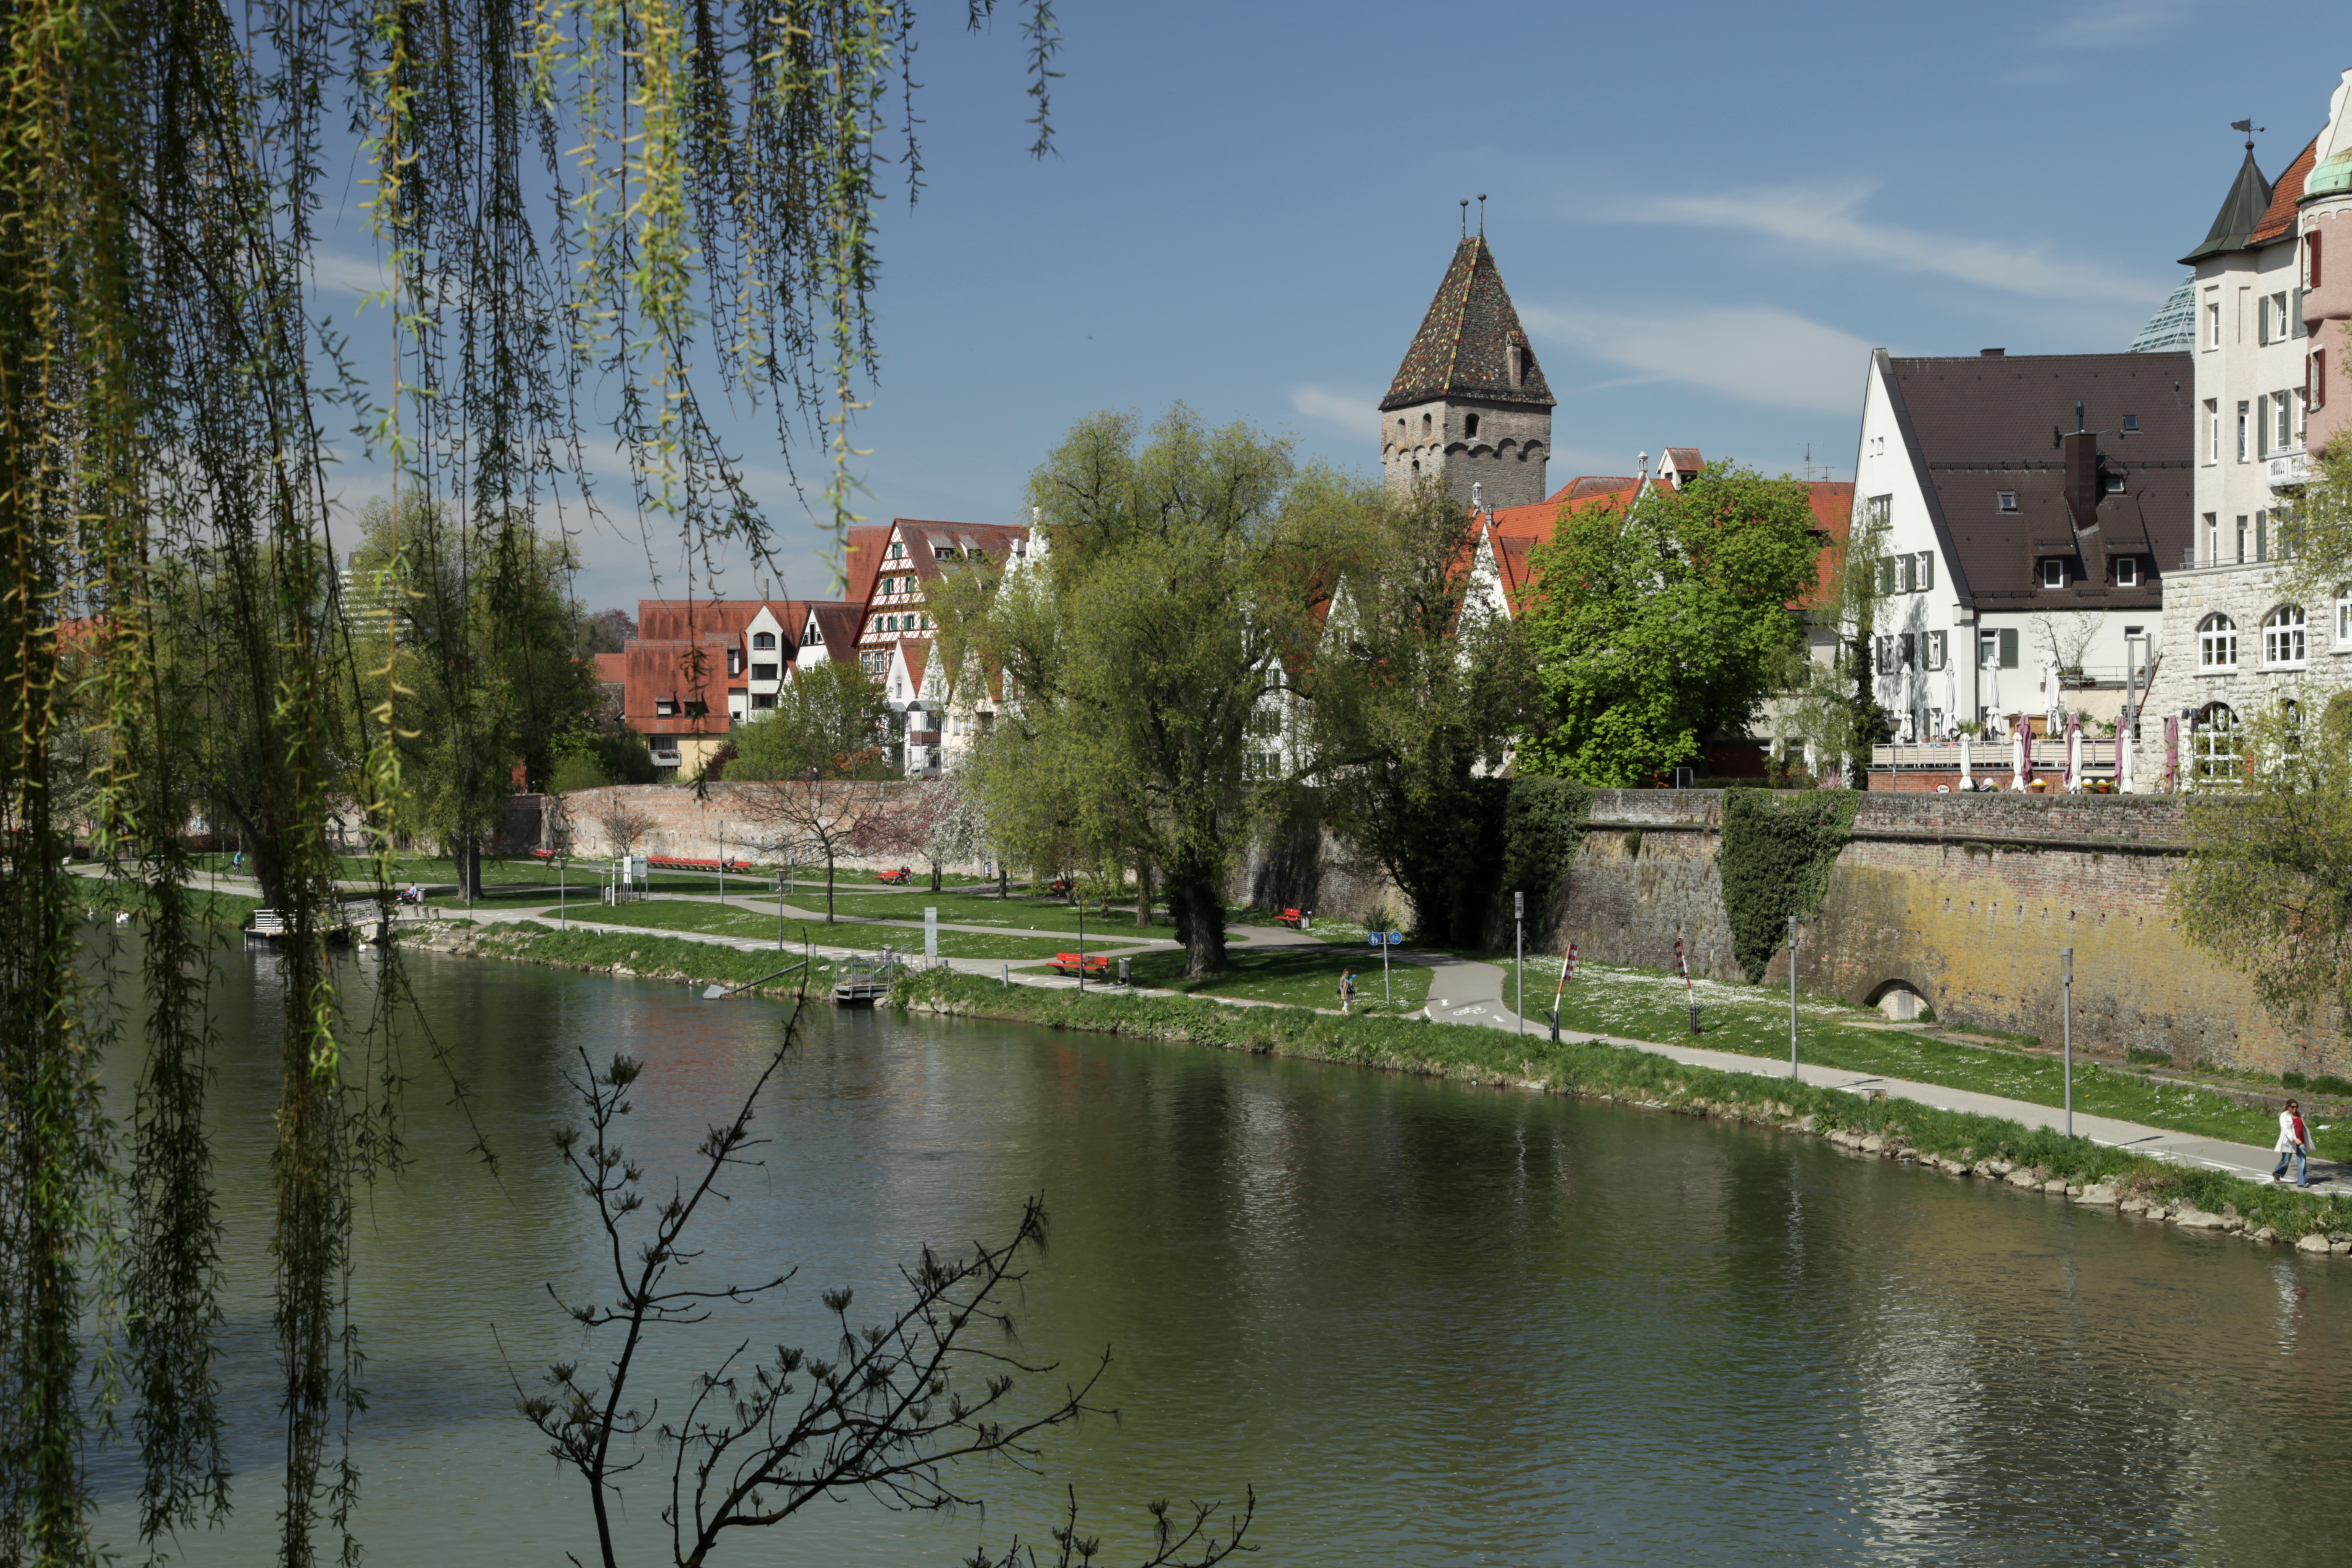
tree, water, flower, chateau, river, canal, pond, reflection, autumn, castle, waterway, old town, estate, moat, ulm, bank of the danube, water castle